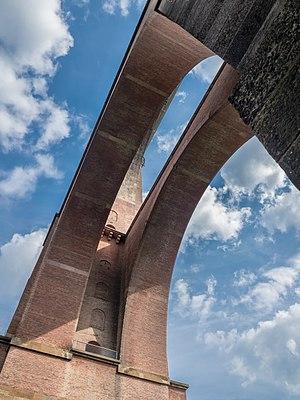
Le Göltzschtalbrücke est le plus grand pont en brique du monde. Situé dans le land de Saxe en Allemagne, sur la ligne Dresde – Plauen, peu avant la gare de Netzschkau, ce pont de chemin de fer a une longueur de 574 m et une hauteur de 78 m, sur quatre étages et 81 arches. La pose de la première pierre du Göltzschtalbrücke eut lieu le 31 mai 1846. Il fut construit entre 1846 et 1851, utilisant plus de 26 millions de briques. Il était à l'époque le plus haut pont ferroviaire jamais construit.